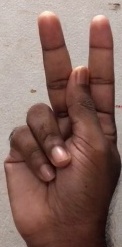
ASL sign: K